Holbrook, New South Wales

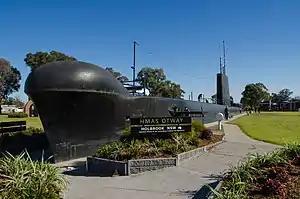
The casing and fin of HMAS "Otway", at Holbrook

To honour Lieutenant Holbrook, the town's namesake, the Holbrook council acquired a portion of the hull of , an Oberon-class submarine, after it was decommissioned by the Royal Australian Navy in 1995. The Navy gifted the fin from the submarine to the town. This resulted in a fund-raiser by the town and district to purchase the whole submarine. This drive was successful in raising $100,000, almost all a gift from Lieutenant Holbrook's widow, Gundula Holbrook. However, this amount was insufficient to purchase all of the Otway. Through negotiations with the scrap yard in Sydney, the town succeeded in purchasing all of the outside casing of Otway above the waterline. This part of the Otway is now displayed in Germanton Park in the heart of Holbrook, having been dedicated on 7–8 June 1997.